Bovine pancreatic ribonuclease

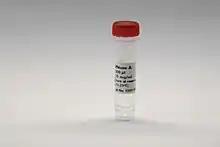
A vial of RNAse A for use in molecular biology.

Bovine pancreatic ribonuclease, also often referred to as "bovine pancreatic ribonuclease A" or simply "RNase A", is a pancreatic ribonuclease enzyme that cleaves single-stranded RNA. Bovine pancreatic ribonuclease is one of the classic model systems of protein science. Two Nobel Prizes in Chemistry have been awarded in recognition of work on bovine pancreatic ribonuclease: in 1972, the Prize was awarded to Christian Anfinsen for his work on protein folding and to Stanford Moore and William Stein for their work on the relationship between the protein's structure and its chemical mechanism; in 1984, the Prize was awarded to Robert Bruce Merrifield for development of chemical synthesis of proteins.